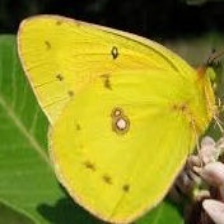
Species: CLOUDED SULPHUR
Butterfly family (ImageNet category): sulphur_butterfly